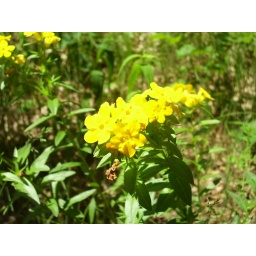
Taken last year but never posted. A semi-rare plant which grows here in sand dunes and other dry soil.